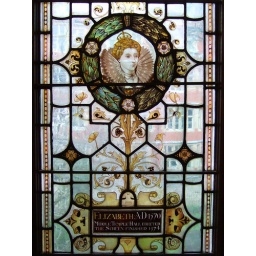
Stained glass window in the Parliament Chamber of the Middle Temple, Strand.